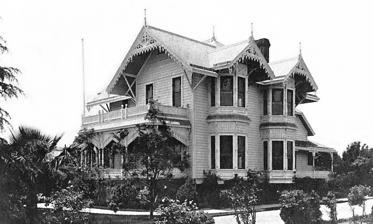
Building: Theodore Parker Lukens House
Country: United States of America
Year built: 1887
Historic house in California, United States United States historic place Theodore Parker Lukens House U.S. National Register of Historic Places The house in the 1880s Show map of the Los Angeles metropolitan area Show map of California Show map of the United States Location 267 N. El Molino Ave., Pasadena, California Coordinates 34°9′2″N 118°8′15″W / 34.15056°N 118.13750°W / 34.15056; -118.13750 Area 0.3 acres (0.12 ha) Built 1886 ( 1886 ) -87 Architect Ridgway, Harry Architectural style Stick, Eastlake, Queen Anne NRHP reference No. 84000879 Added to NRHP March 29, 1984 The Theodore Parker Lukens House is a historic house, located at 267 North El Molino Avenue, in Pasadena , California . Built in 1886–87, the house is among the oldest standing in Pasadena. Architect Harry Ridgway designed the Victorian house; while its design is mainly influenced by the Stick and Eastlake subtypes, it also includes elements of the Queen Anne style. The house features multiple deep gables and gabled dormers with decorative stickwork hanging from the edges. The two-story front porch is supported by decorative posts and features patterned bargeboards above the first floor designed to resemble curtains. Background The house's first owner, Theodore Parker Lukens , was a prominent horticulturalist and local real estate dealer. Lukens was a charter member of the Sierra Club and a friend of naturalist John Muir , and he was responsible for many of the club's early activities in Southern California. Lukens also led California's first attempts at reforestation in the 1890s. For his efforts, Lukens was given the moniker "Father of Forestry", and Lukens Lake [ fr ] and Mount Lukens in California are named for him. The house was added to the National Register of Historic Places on March 29, 1984. Gallery The house in 2014 References